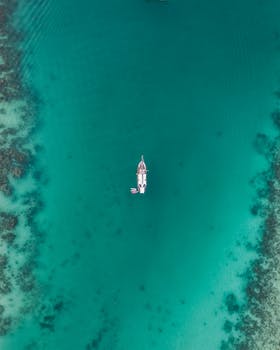
Label: No Watermark